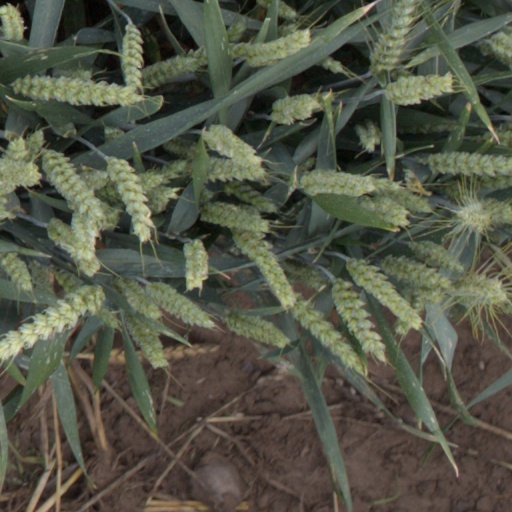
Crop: wheat